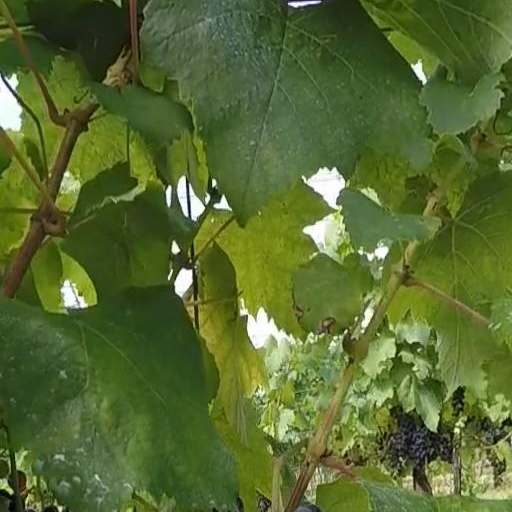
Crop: grape